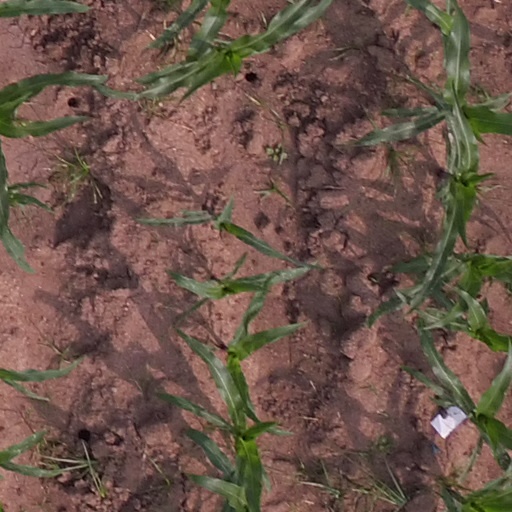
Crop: maize; corn